Rotonda di San Lorenzo

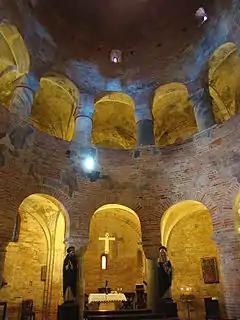
Interior.

The Rotonda di San Lorenzo is a religious building in Mantua, Lombardy (northern Italy).